Robin Gibson (architect)

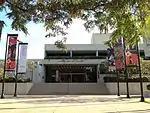
Queensland Art Gallery

The Queensland Art Gallery was the first stage of the Queensland Cultural Centre. It has five levels with 15,477 areas in total. In the Gallery, visitors encounter different spaces and views. Its external walkways link with the Queensland Museum and the Queensland Performing Arts Centre. A striking feature of the Gallery's interior is the Water Mall, acting as the main orientation element in the building. The Water Mall also serves as a parallel reflection of the river. The water and the natural light from the acrylic domes at the top lend a sub-tropical character to the interior space.